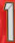
Number: 1